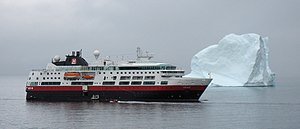
Grønland / Transport / Skibstransport
Krydstogtsskibet MS «Fram» på jomfrurejse ankret ud for havnen i Upernavik, Grønland. I baggrunden et isbjerg
Krydstogtsskibet MS «Fram» på jomfrurejse ankret ud for havnen i Upernavik, Grønland. I baggrunden et isbjerg.
Grønland er et selvstyrende område indenfor Kongeriget Danmark, bestående af øen af samme navn, beliggende mellem Ishavet og Atlanterhavet, øst for Canadas arktiske øer. Grønland hører geografisk til det nordamerikanske kontinent, mens det geopolitisk hører til Europa. Grønland har både politisk og kulturelt været tæt knyttet til Europa i mere end et årtusind. I 2008 gennemførte det grønlandske folk en folkeafstemning for øget selvstyre, som med 75 % af stemmerne blev vedtaget.